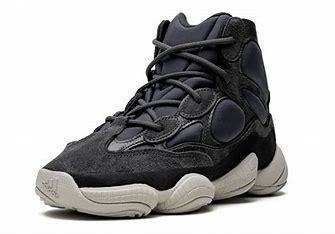
Brand: Adidas
Model: Yeezy 500